Veny

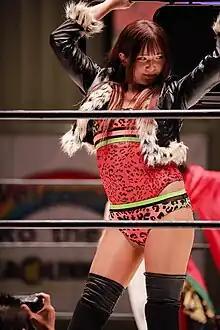
Veny in August 2023

Veny (stylized in all caps, born October 27, 1998) is the ring-name of a Japanese professional wrestler currently working as a freelancer. She is best known for being with other wrestling promotions such as Pro Wrestling Wave and Seadlinnng. She is the first known transgender wrestler from Japan, having made her debut in 2015. She was formerly known as .